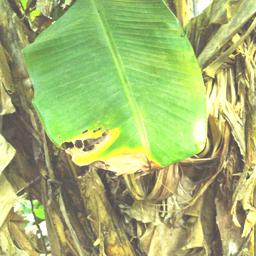
Label: YELLOW SIGATOKA